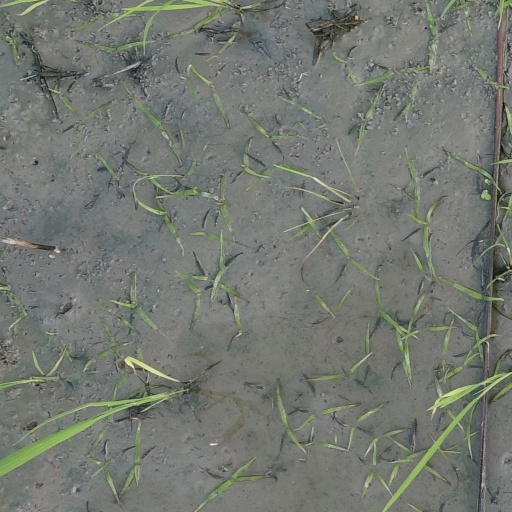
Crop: rice